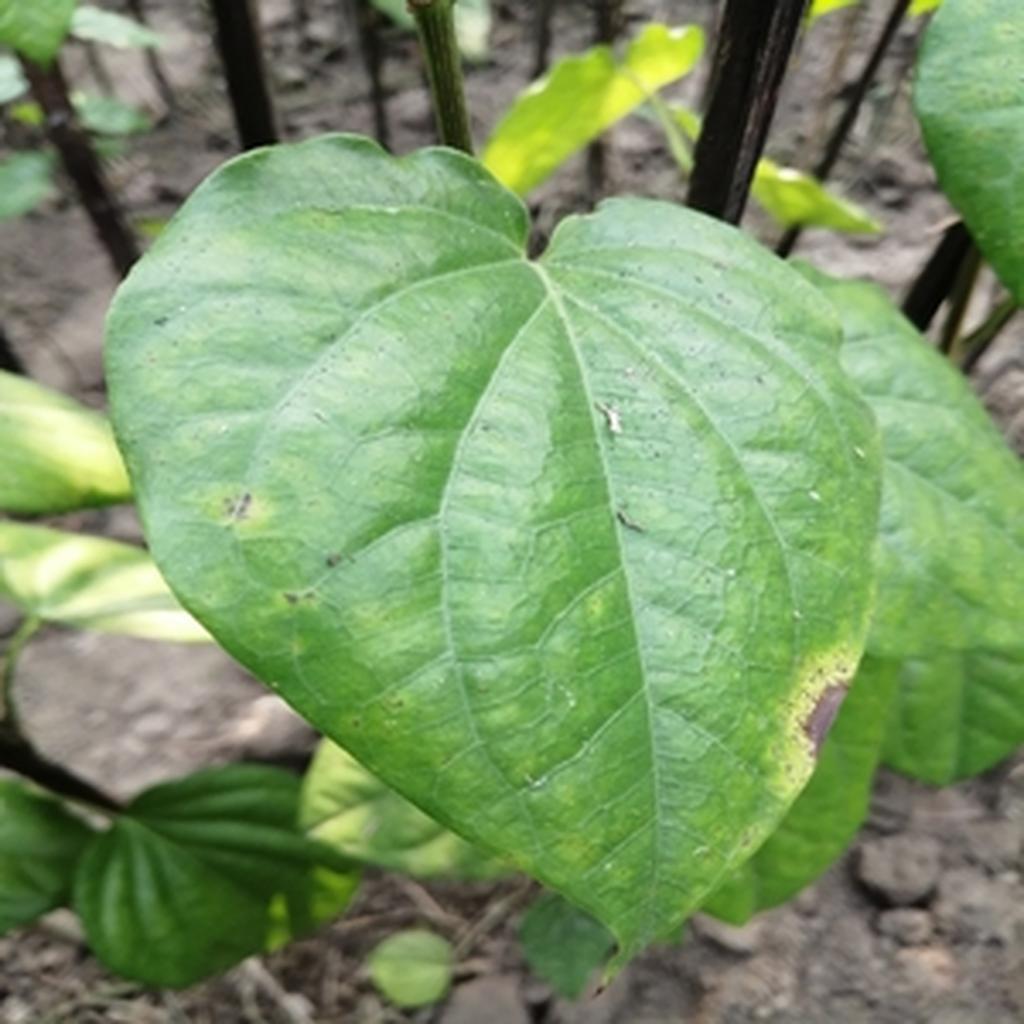
Label: Leaf_Rot